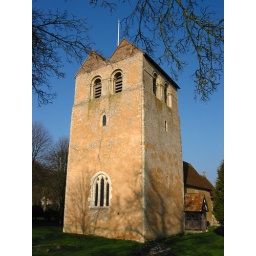
The tower at Fingest is early Norman, the church is a prominent feature of the landscape in a lovely part of the county.